Raï

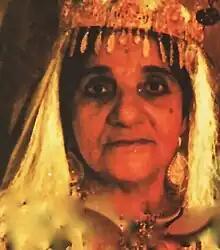
Cheikha Remitti (1923–2006)

When first developed, raï was a hybrid blend of rural and cabaret musical genres, invented by and targeted toward distillery workers and peasants who had lost their land to European settlers, and other types of lower class citizens. The geographical location of Oran allowed for the spread of many cultural influences, allowing raï musicians to absorb an assortment of musical styles such as flamenco from Spain, gnawa music, and French cabaret, allowing them to combine with the rhythms typical of Arab nomads. In the early 1930s, social issues afflicting the native population in the colony, such as the disease of typhus, harassment and imprisonment by the colonial police, and poverty were prominent themes of raï lyrics. However, other main lyrical themes concerned the likes of wine, love, and the meaning and experiences of leading a marginal life. From its origins, women played a significant role in the music and performance of raï. In contrast to other Algerian music, raï incorporated dancing in addition to music, particularly in a mixed-gender environment.